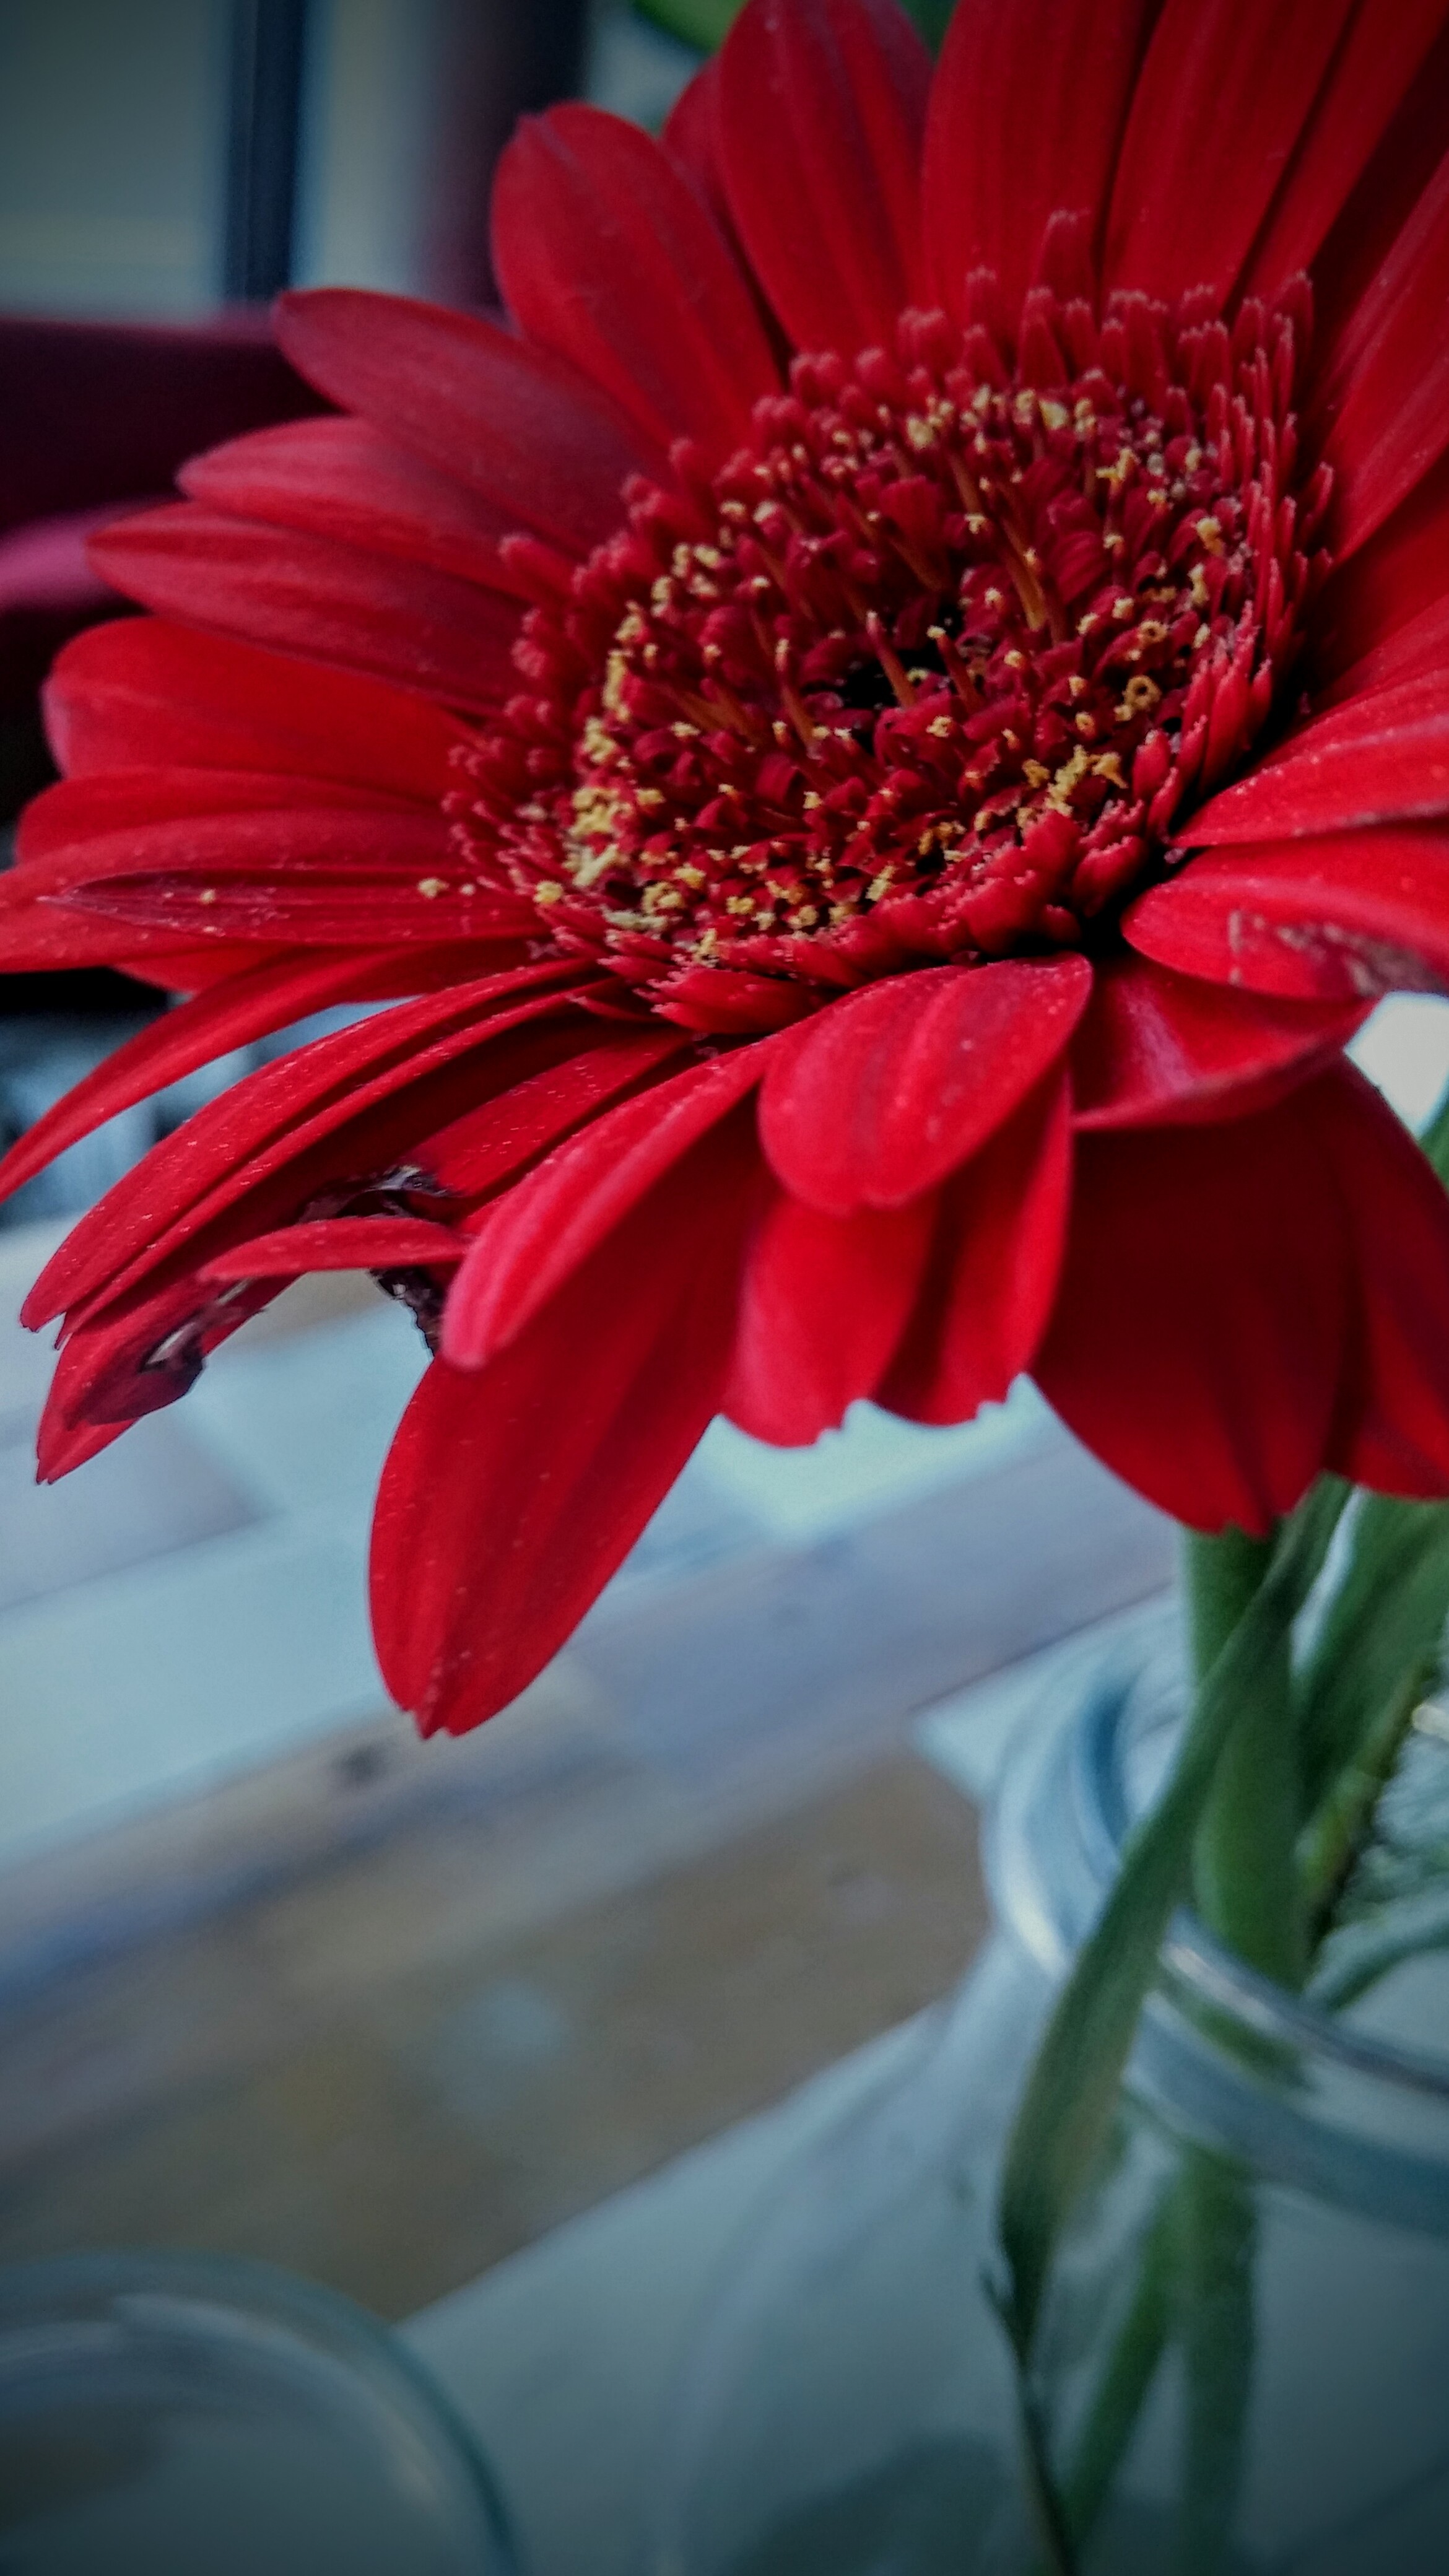
plant, photography, flower, petal, red, pink, flora, close up, gerbera, macro photography, flowering plant, daisy family, flower bouquet, land plant